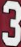
Number: 3